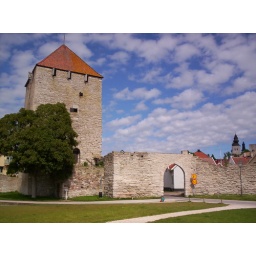
The beach tower of the city wall in Visby, Gotland